Albariño

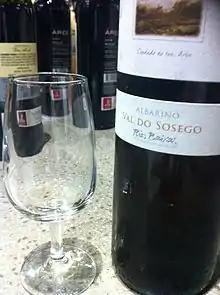
A Spanish Albarino.

For hundreds of years, Alvarinho/Albariño vines could be found growing around the trunks of poplar trees and in bushes along the outside margins of fields—a practice which some growers still use in Portugal's Vinho Verde region. In the middle of the century, however, growers made big investments and became professional grape growers. In Vinho Verde, the vines are typically trained on high pergolas, which encourages over-cropping, often leading to grapes that are unable to exceed more than 8.5% potential alcohol. When grown in a vineyard, the vines need to be wire trained with large canopies to accommodate the 30 to 40 buds per shoot that is typical. The grape responds well to the heat and humidity though the high yields and bunching of clusters usually keep the grapes within the margins of ripeness.